S.O.N.S: Sons of Nanay Sabel

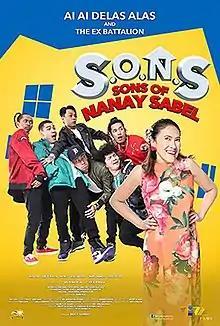
Theatrical release poster

S.O.N.S: Sons of Nanay Sabel is a 2019 musical comedy film written and directed by Dado Lumibao, starring Ai-Ai delas Alas, Mark Maglasang, Nova Villa and Flow G. The film was produced by Viva Films and it was released in the Philippines on May 8, 2019.